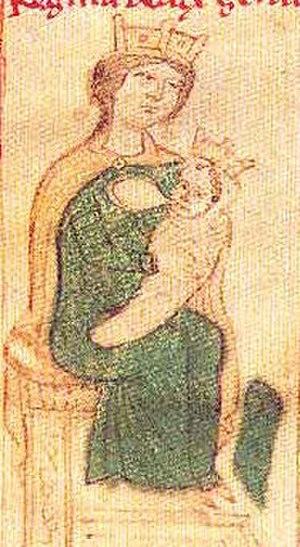
Les conjoints des souverains de Sicile ont pour la plupart partagé le titre de leur époux ; à une exception près, le monarque était un roi et son épouse prenait de façon systématique le titre de reine. Le seul cas de reine régnante est Marie Iʳᵉ et son mari fut un roi consort de Sicile, avant de lui succéder à son veuvage.